Joe Slater (composer)

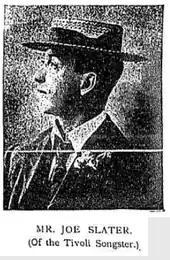
Joe Slater

John Joseph Slater (1872- 16 May 1926) was an Australian composer of popular and light classical works. He operated a music publishing company in Leichardt and blended his product with sheet music from other sources in Haymarket, Sydney. He wrote under several alias names and is commonly known as Felix Le Roy.